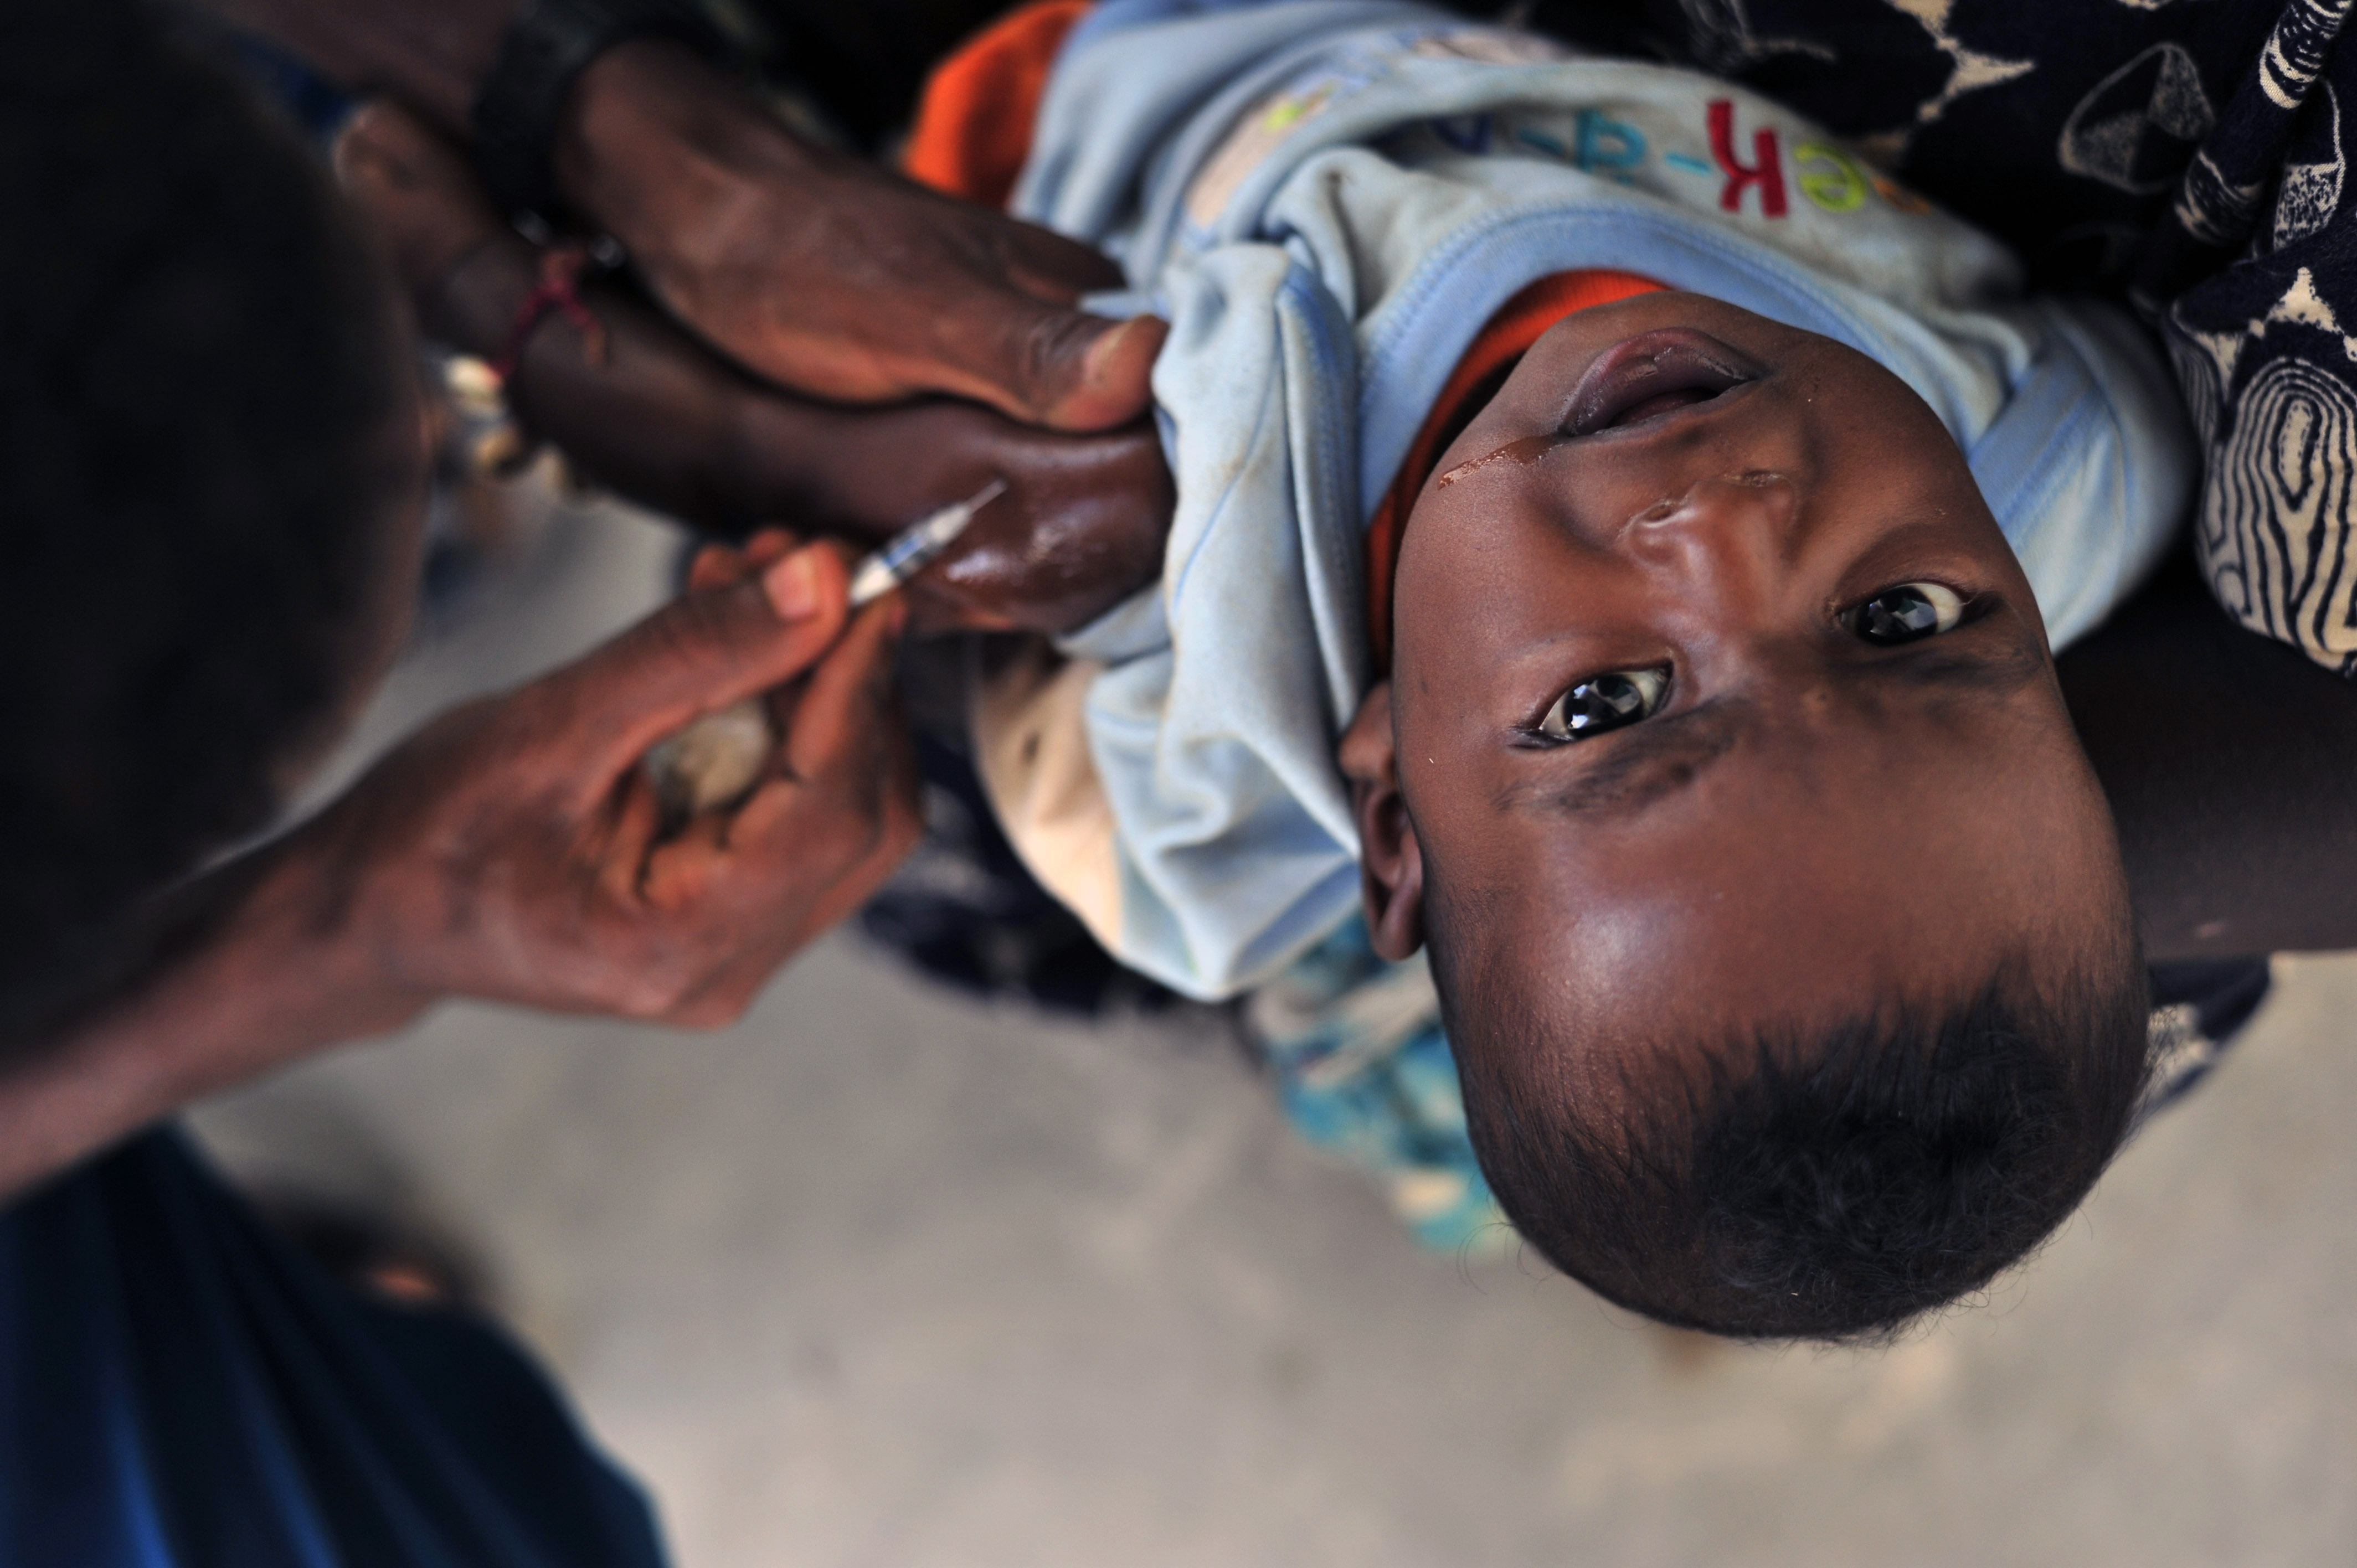
man, person, people, male, child, medicine, health, fun, temple, photograph, syringe, medical, patient, vaccination, inject, djibouti, vaccine